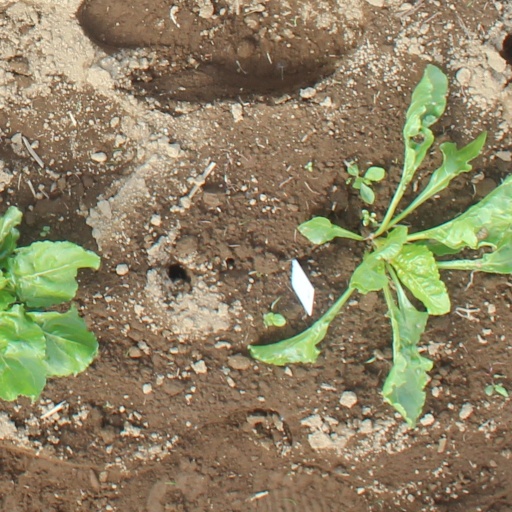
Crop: sugar beet